Andriy Simonov

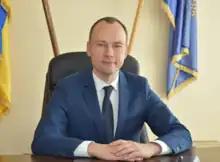
Official portrait, 2022<!--

Andriy Viktorovych Simonov (born 13 November 1981) is a Ukrainian politician, lawyer, and mayor of Pyriatyn (since October 25, 2020).